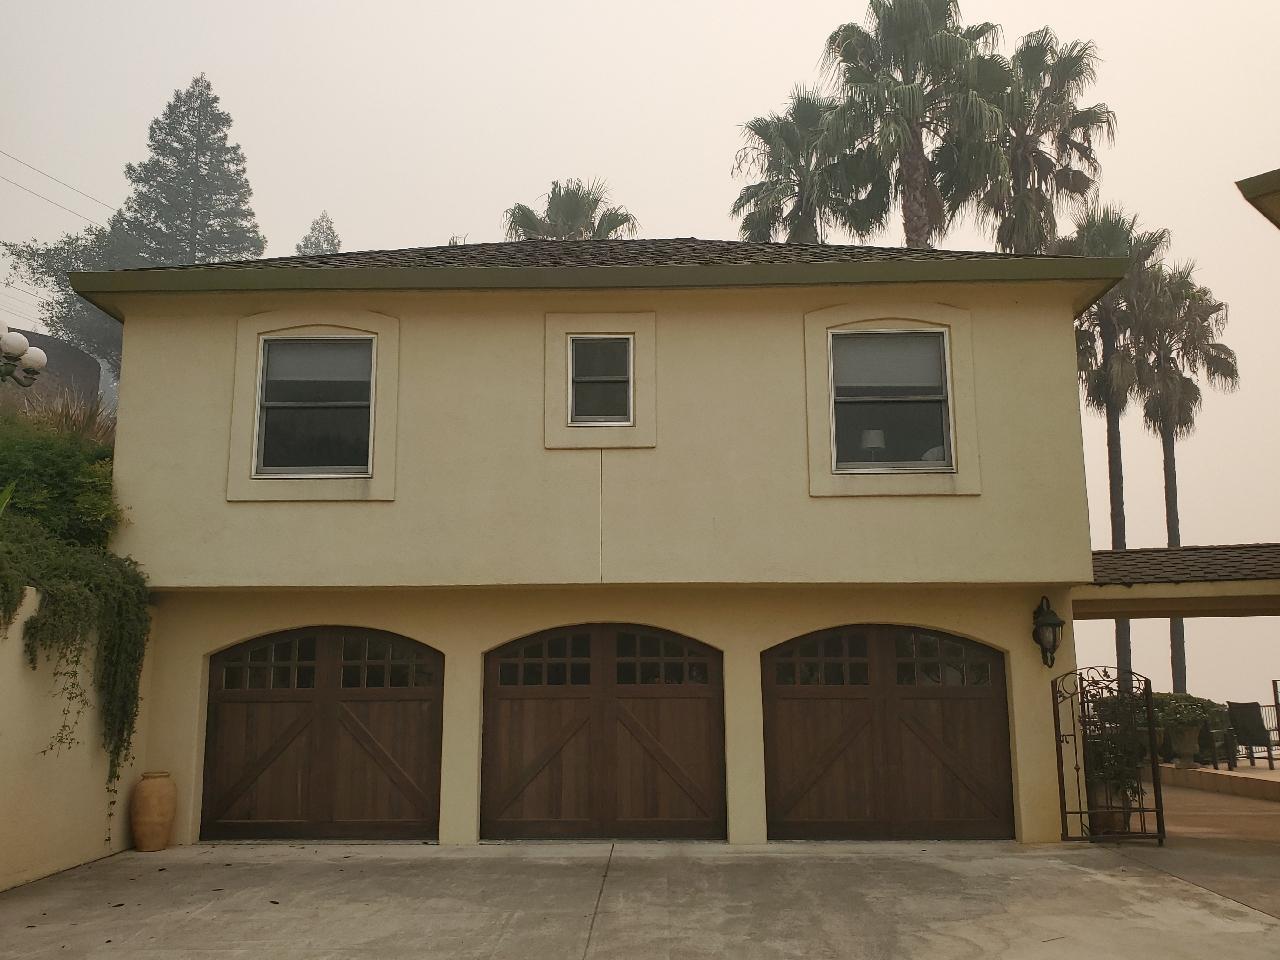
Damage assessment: no_damage